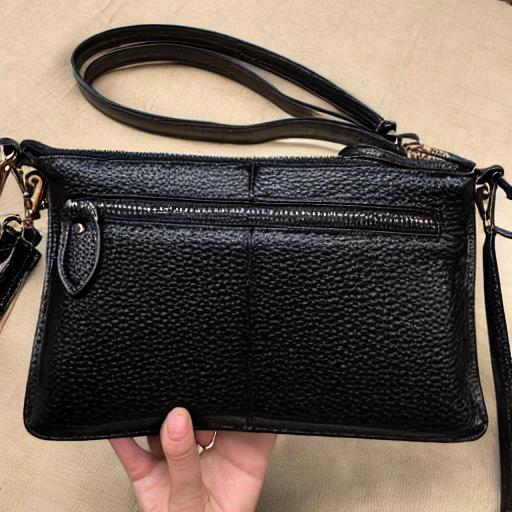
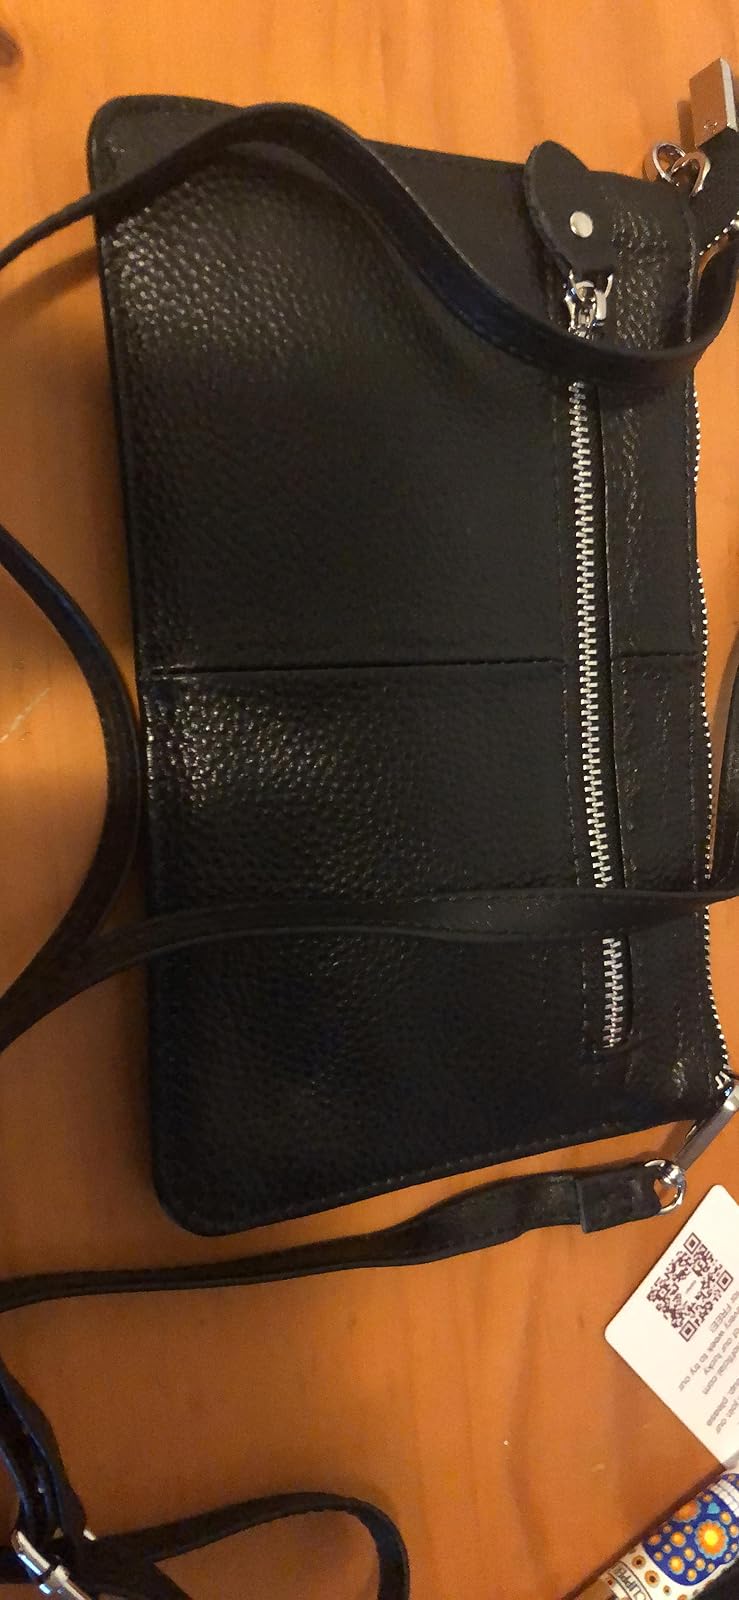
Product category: accessories_handbag
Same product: no